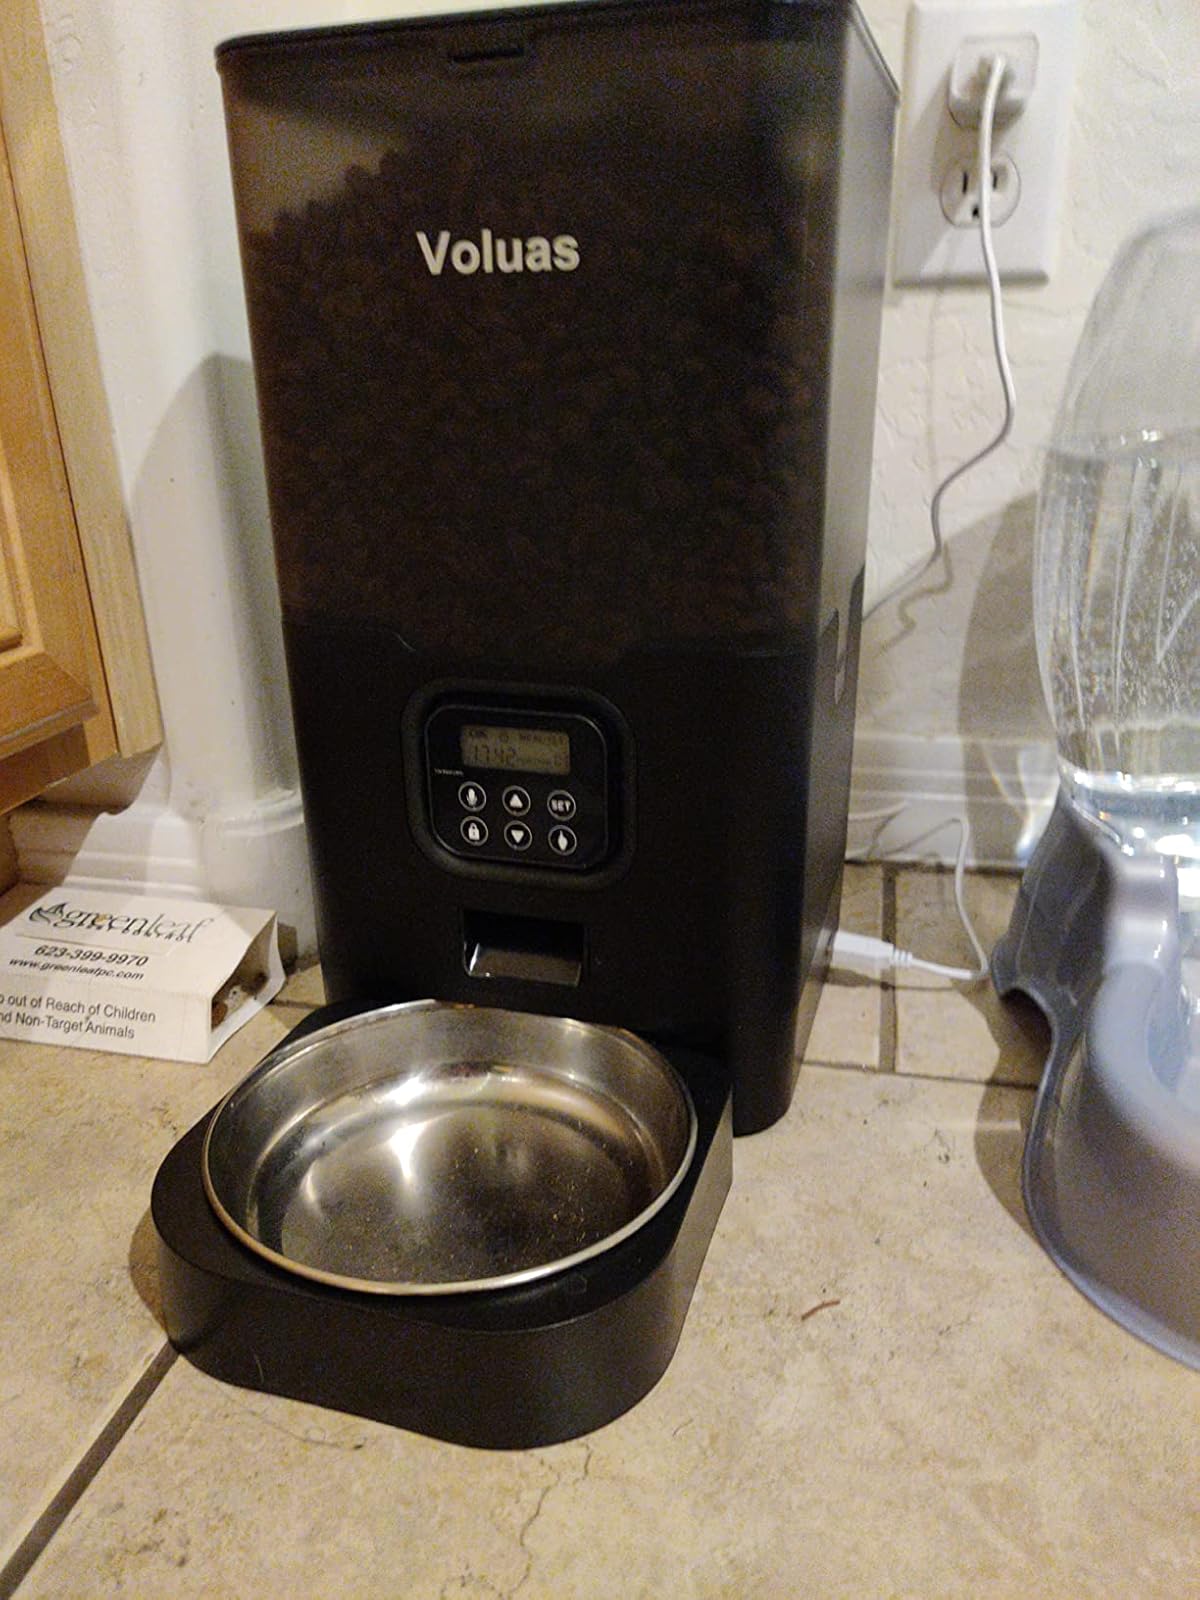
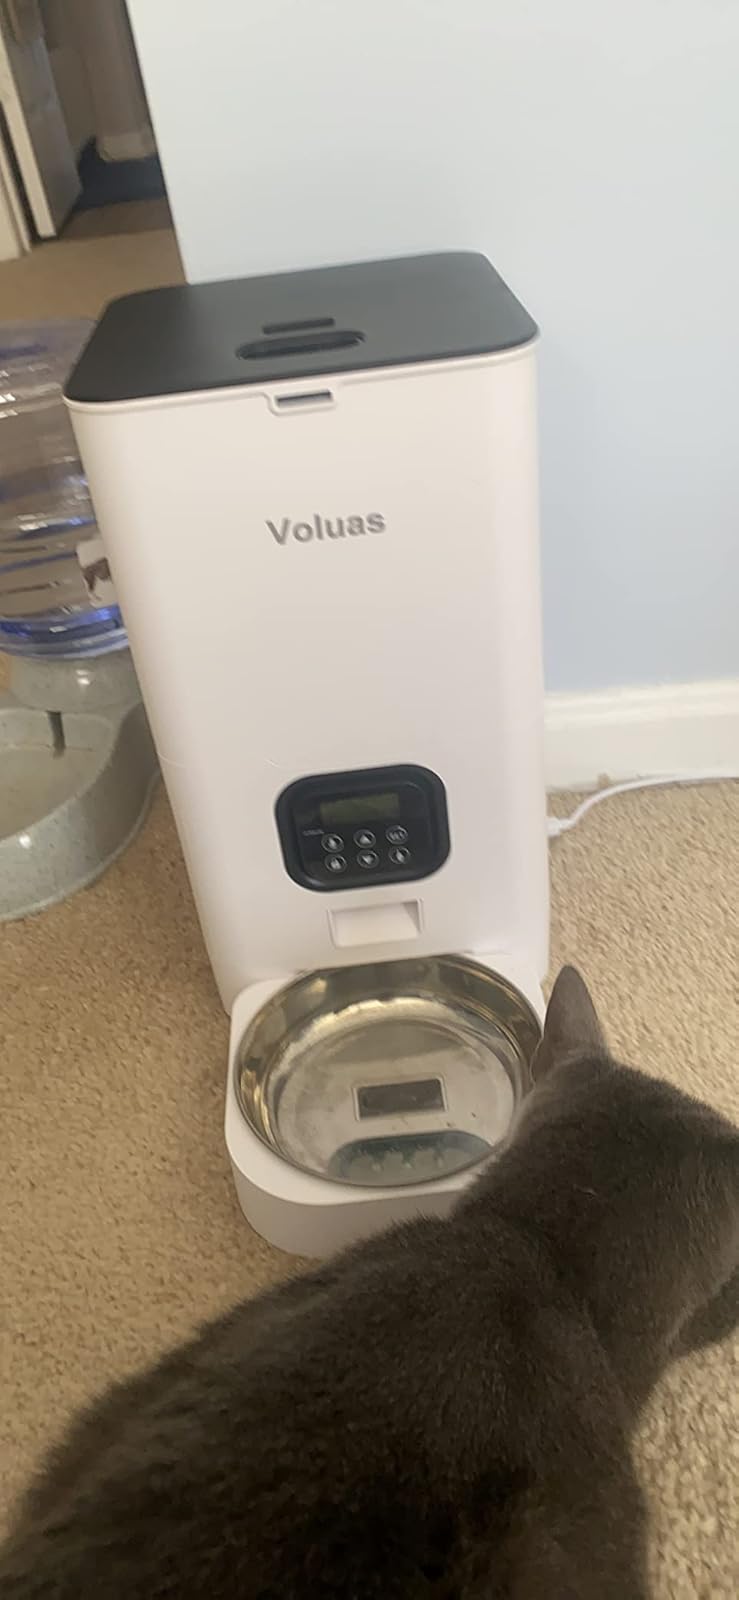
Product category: items_feeder
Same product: no